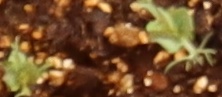
Label: Field Pea